History of astrology

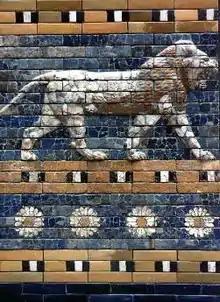
Detail of the Ishtar Gate in Babylon

Babylonian astrology is the earliest recorded organized system of astrology, arising in the 2nd millennium BC. There is speculation that astrology of some form appeared in the Sumerian period in the 3rd millennium BC, but the isolated references to ancient celestial omens dated to this period are not considered sufficient evidence to demonstrate an integrated theory of astrology. The history of scholarly celestial divination is therefore generally reported to begin with late Old Babylonian texts, continuing through the Middle Babylonian and Middle Assyrian periods.